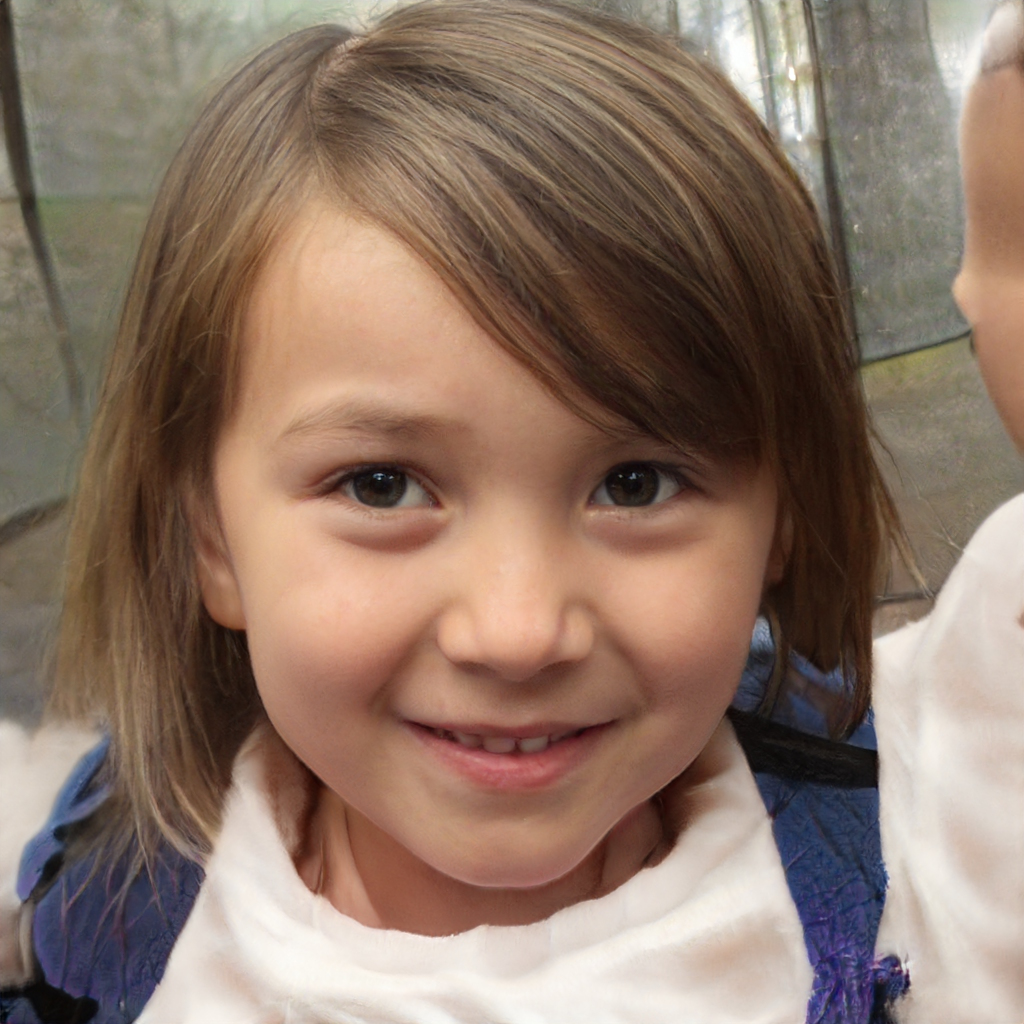
Label: Colored